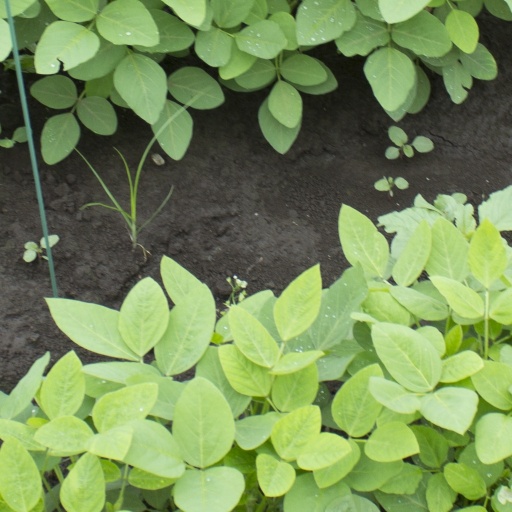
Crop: soybean